Alfredo Amézaga

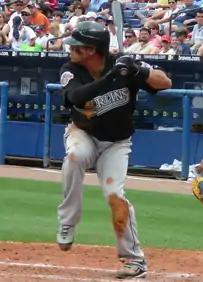
Amézaga, with the Marlins in June 2007

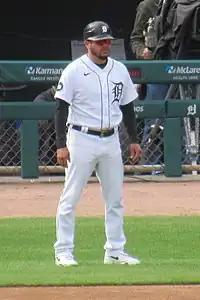
Coaching first base for the Detroit Tigers in September 2022

Alfredo Amézaga Delgado (born January 16, 1978) is a Mexican former professional baseball center fielder and infielder. He played in Major League Baseball (MLB) from 2004 to 2011 for the Anaheim Angels, Colorado Rockies, Pittsburgh Pirates, and Florida Marlins. He is currently a coach for the Diablos Rojos del México of the Mexican League, and has previously coached for the Detroit Tigers.